Avro Anson

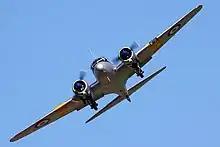
A preserved Avro Anson in flight, 2012

After the war, Ansons continued in production with Avro at Woodford. At this time, large amounts of the type were being converted for civilian use, where they were operated as light transports by a range of small charter airlines and as executive aircraft by large corporations. Countries that saw civilian operations with Ansons included the United Kingdom, Canada (Mk. V aircraft only), Australia and Mexico.